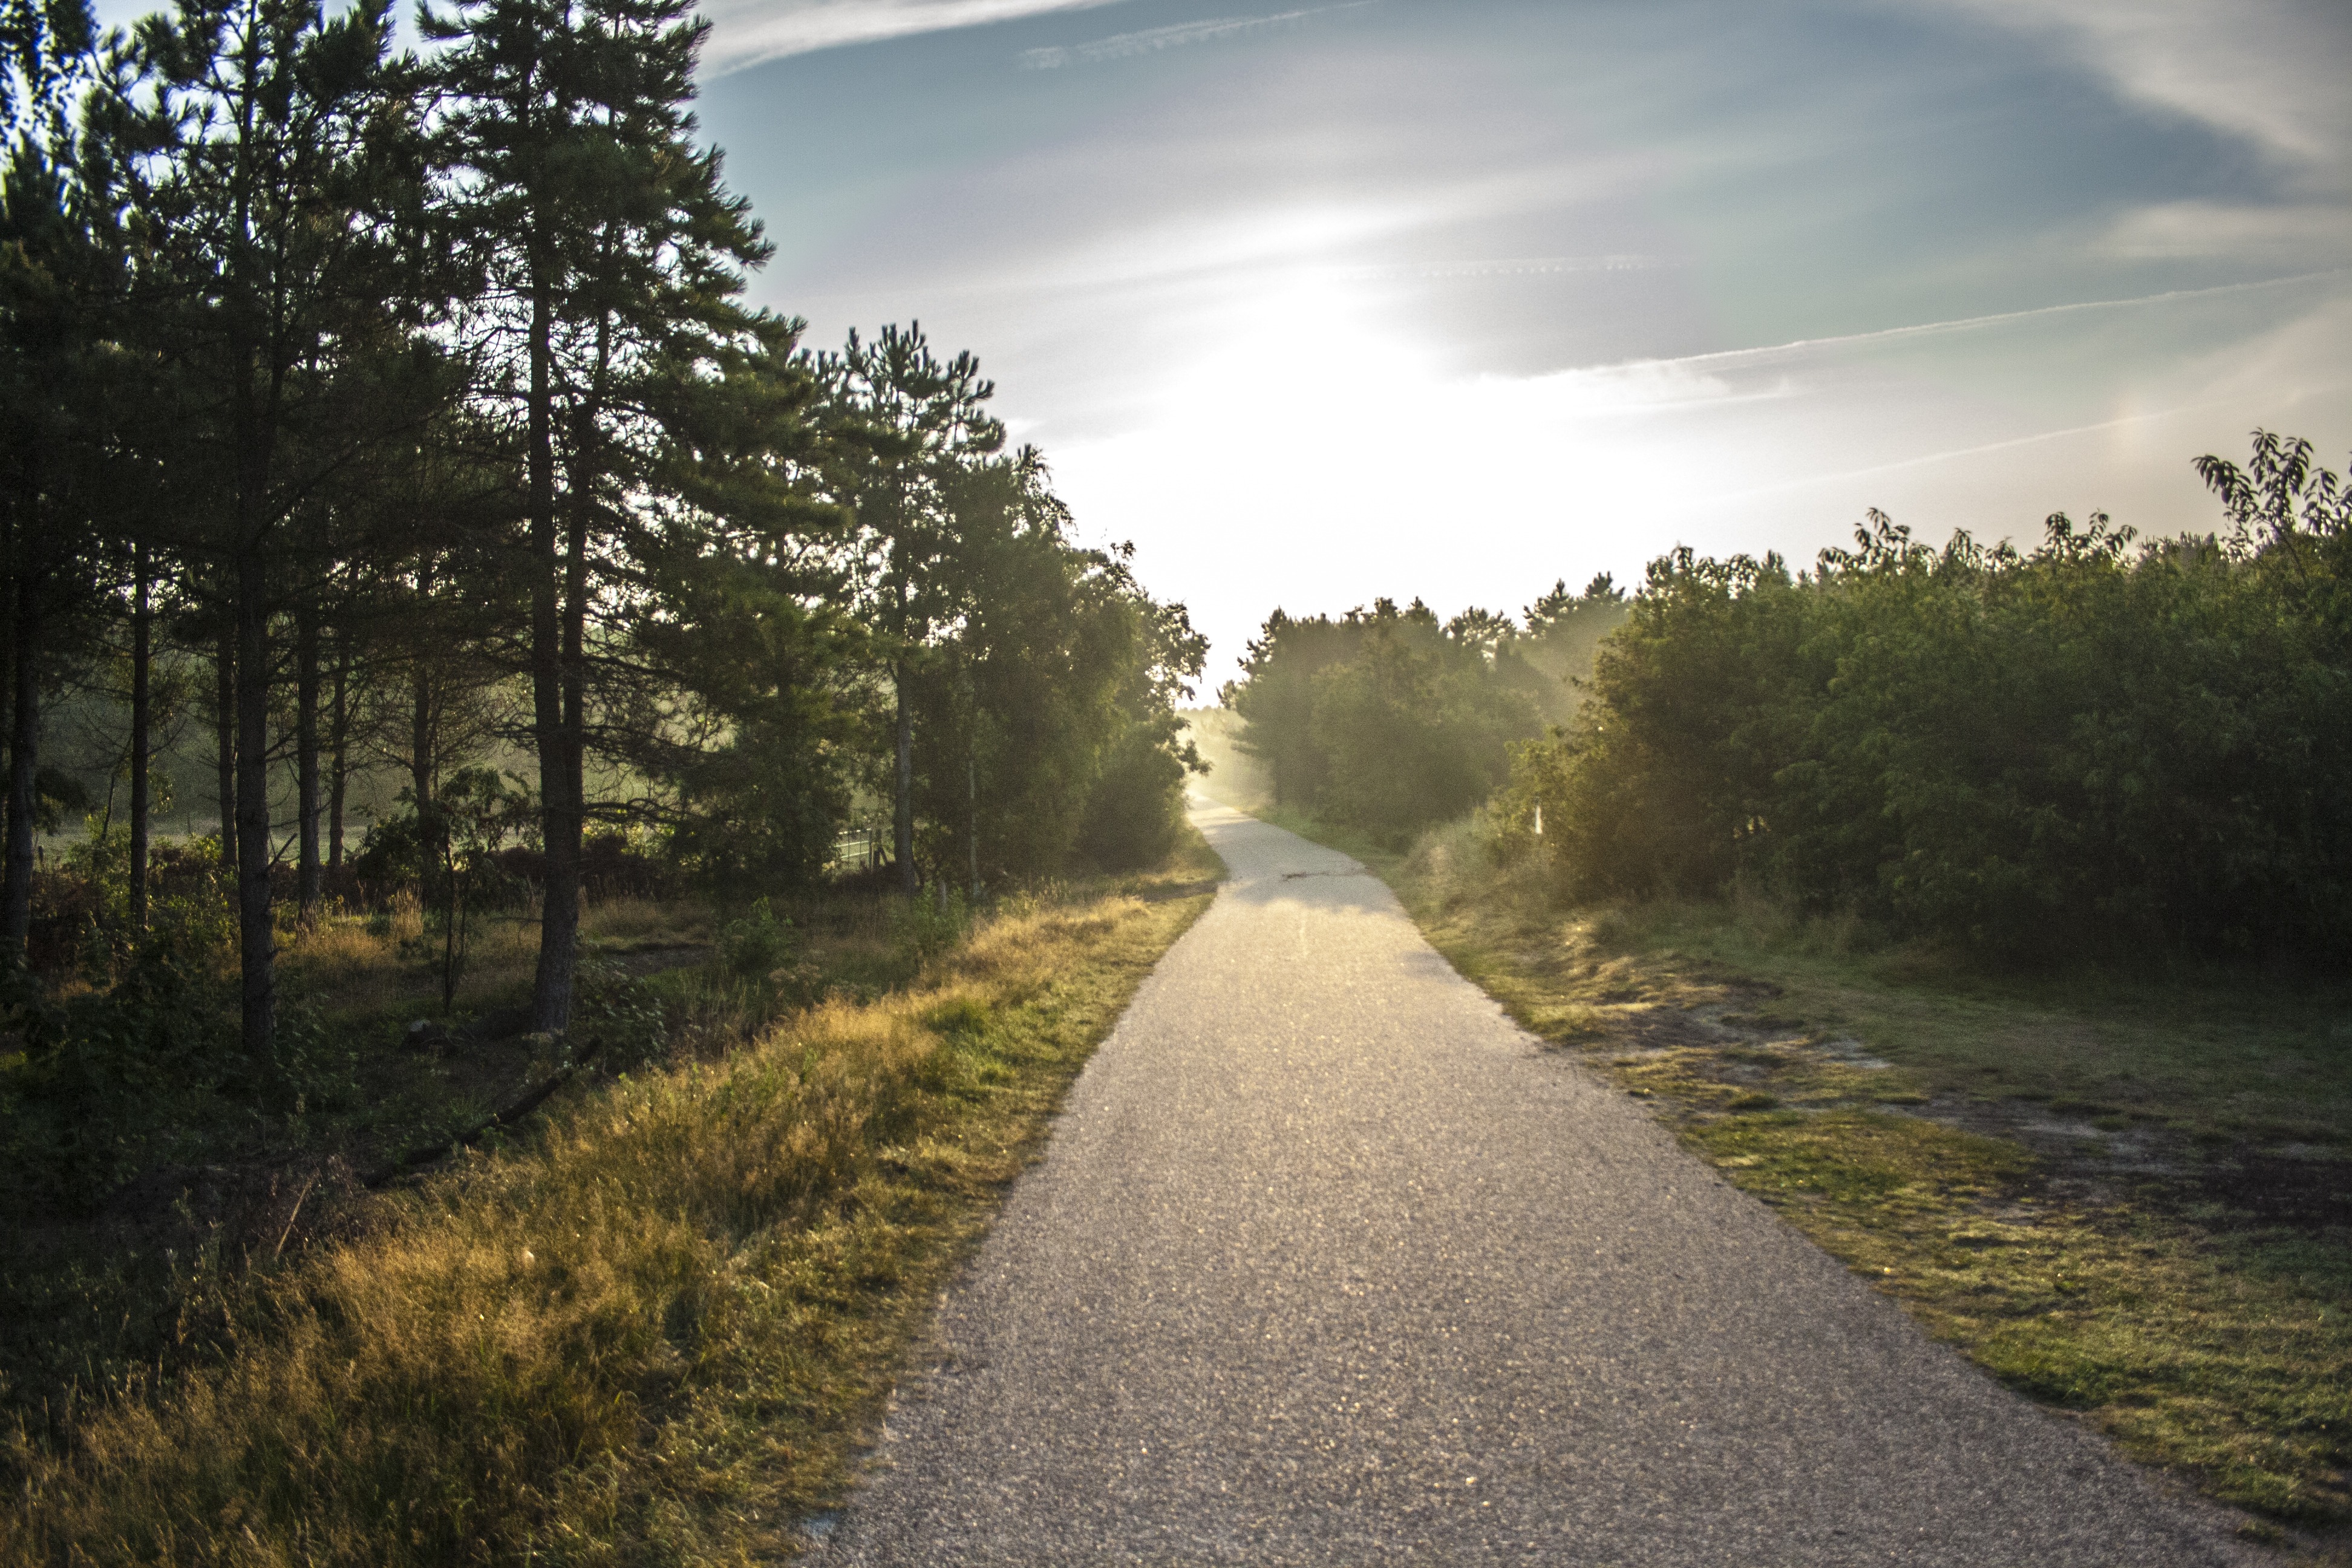
landscape, tree, nature, forest, path, grass, horizon, wilderness, cloud, plant, sky, road, trail, field, meadow, sunlight, morning, leaf, hill, atmosphere, asphalt, dirt road, evening, lane, plain, bike path, infrastructure, woodland, morning sun, rural area, ameland, road surface, meteorological phenomenon, computer wallpaper